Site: brandenburg
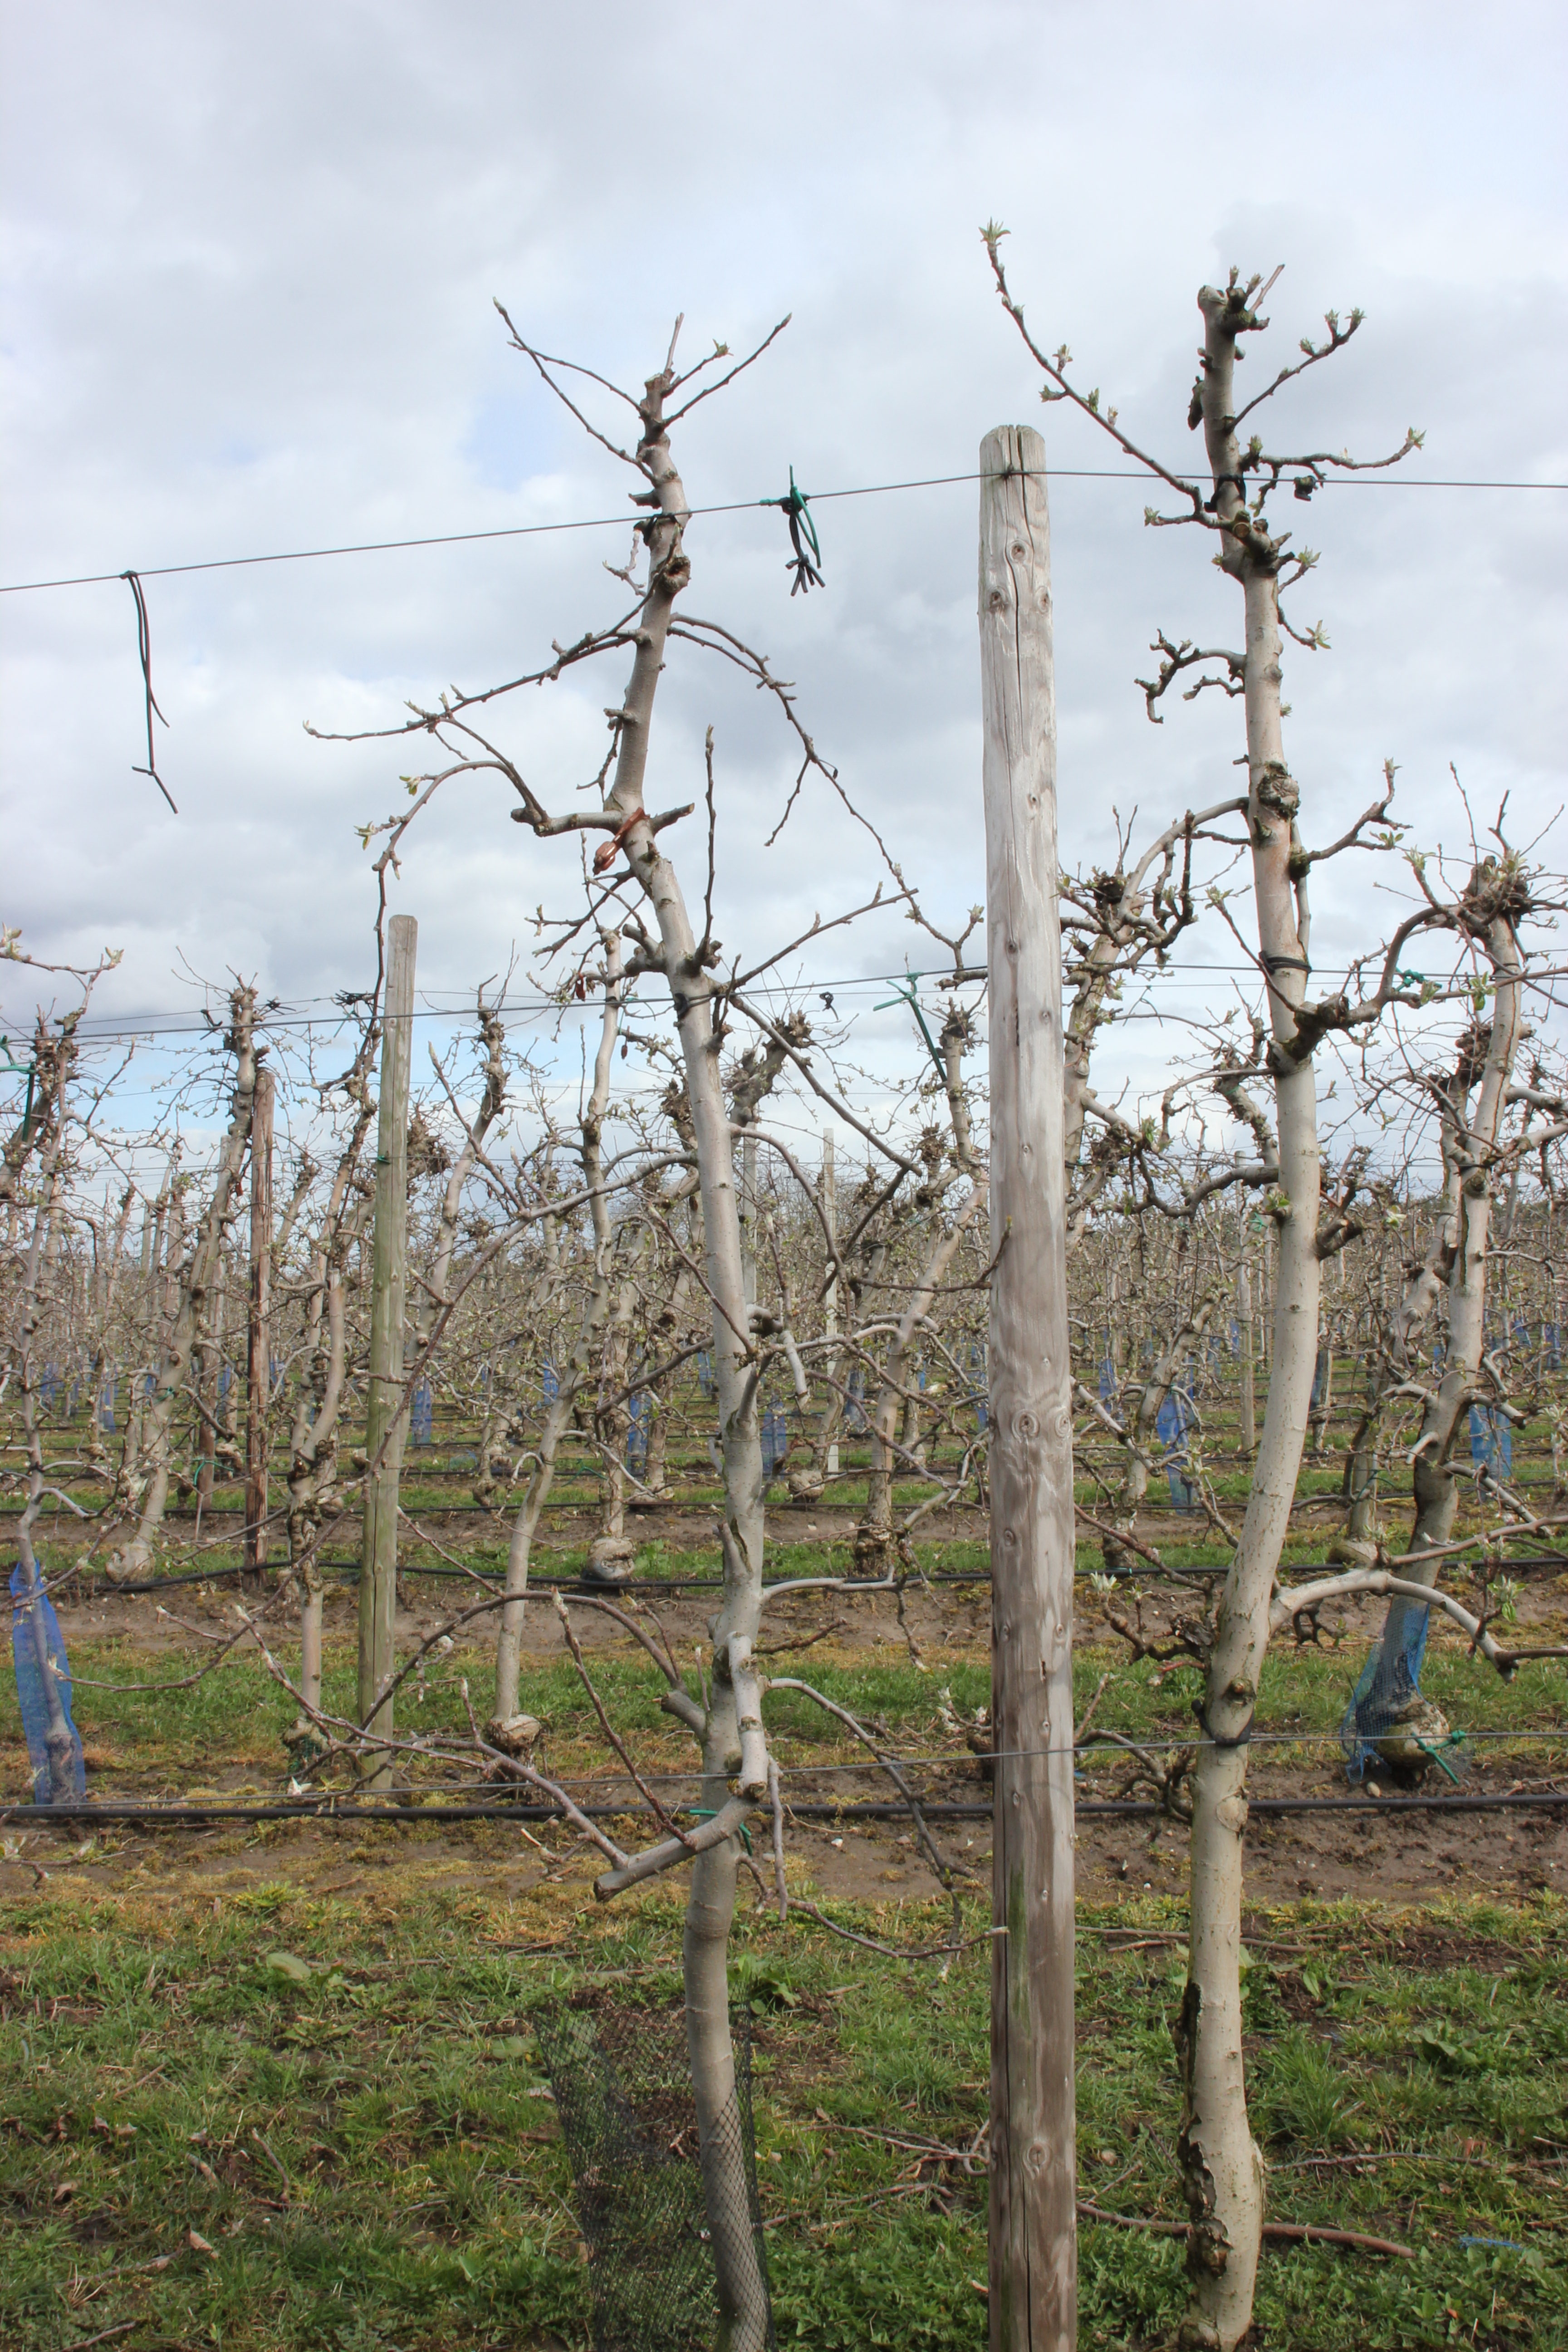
Growth stage (BBCH 55): Inflorescence emergence